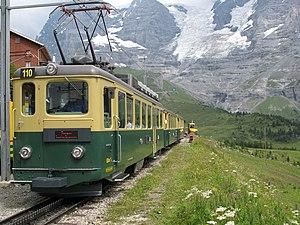
La Wengernalpbahn est une entreprise ferroviaire suisse qui exploite un réseau à voie de 0,80 m dans le canton de Berne. La ligne a été mise en exploitation le 20 juin 1893. Le réseau s'étend de Lauterbrunnen à Grindelwald via Wengen et la Kleine Scheidegg.